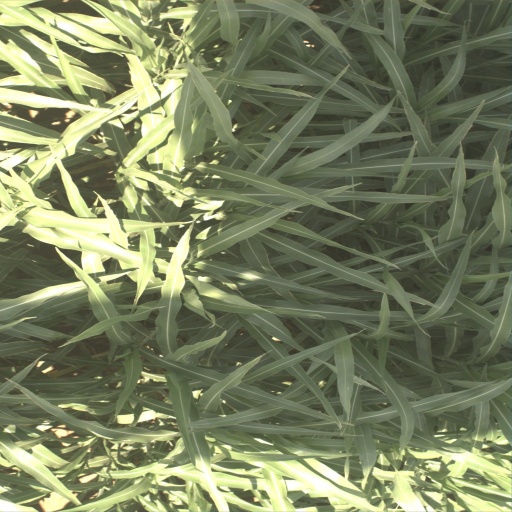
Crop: sorghum